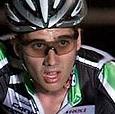
Age: 22